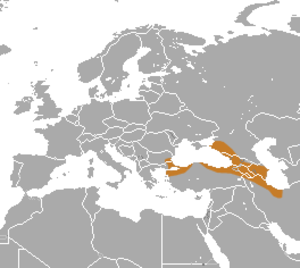
Cette liste commentée recense la mammalofaune en Europe. Elle répertorie les espèces de mammifères européens actuels et celles qui ont été récemment classifiées comme éteintes. Comme ici n'est référencé que l'Europe dans ses limites géographiques les plus communément admises, cette liste ne comptabilise pas les animaux présents dans les îles Canaries, Madère, le Groenland, la Sibérie, la partie asiatique de la Transcaucasie, l'Anatolie et Chypre.
Cette liste commentée recense la mammalofaune en Bulgarie. Elle répertorie les espèces de mammifères bulgares actuels et celles qui ont été récemment classifiées comme éteintes. Cette liste comporte 116 espèces réparties en dix ordres et 27 familles, dont trois sont « en danger critique d'extinction », une est « en danger », huit sont « vulnérables », dix sont « quasi menacées » et deux ont des « données insuffisantes » pour être classées.
La Taupe du Levant est une espèce de Mammifères appartenant à la famille des Talpidés. On rencontre cette taupe en Eurasie, dans une zone allant de la mer Égée à la mer Caspienne.